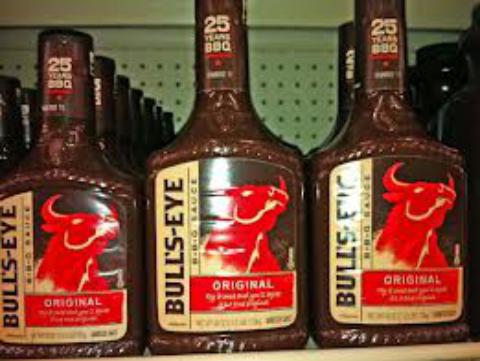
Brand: Bulls-Eye Barbecue
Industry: Food